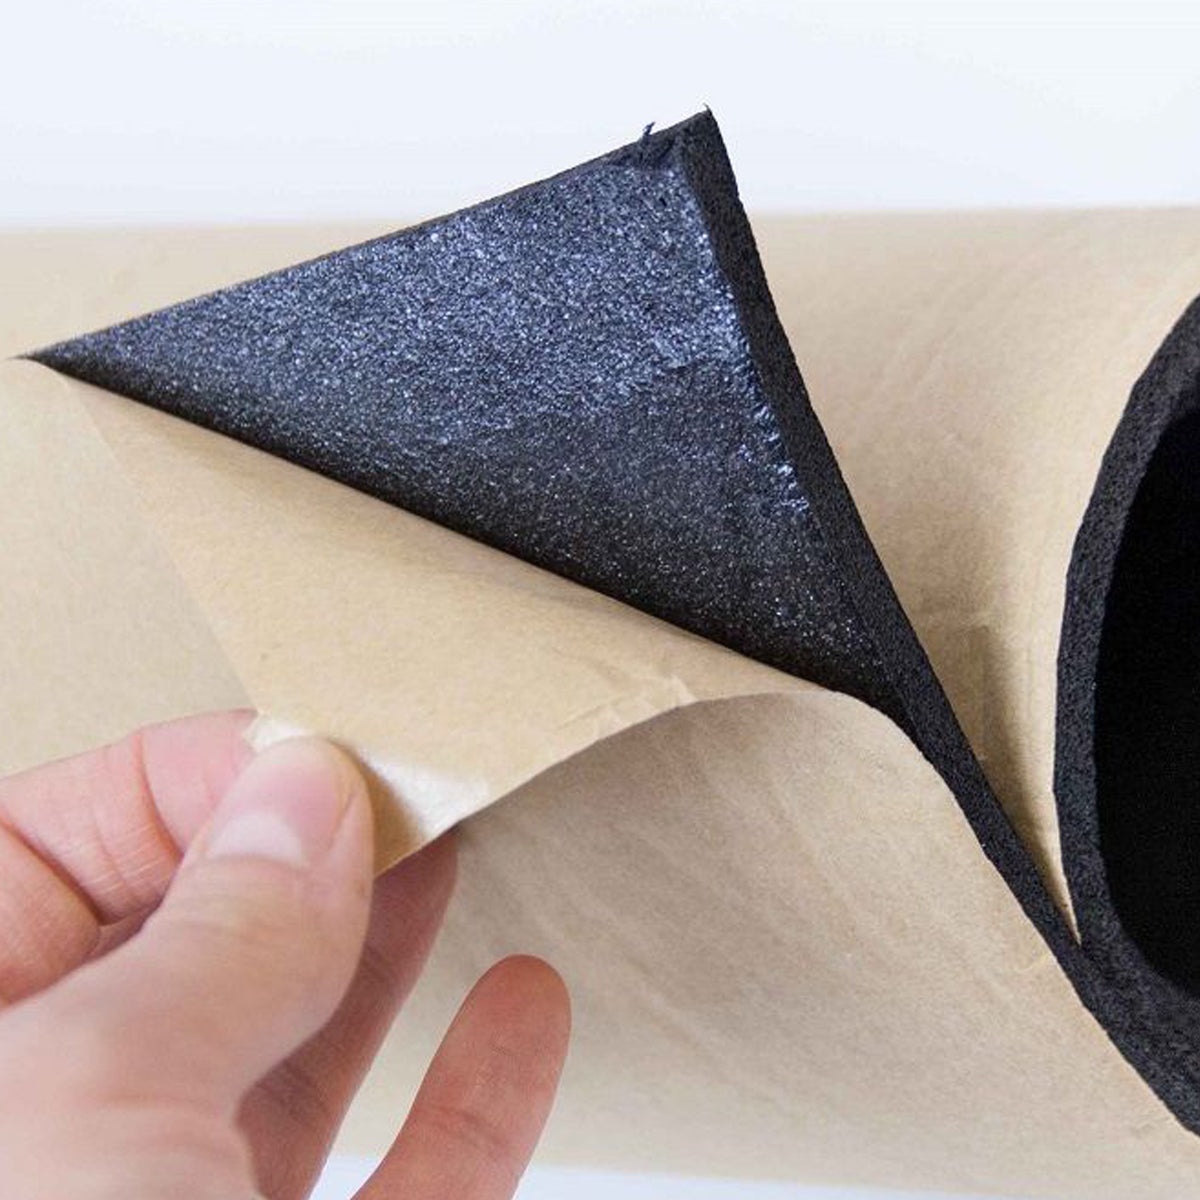
geluidsisolatie schuimafwijking trillingsisolatie gesloten cel mat
Beschrijving: Sound Proofing Foam Insulation Mat, Handelend als een thermische isolatie om warmte af te voeren en uw auto koeler te houden in de zomer en warmer in de winter. Specificatie: Materiaal: Rubber en kunststof De kleur zwart Grootte (L * W): 1x1m Dikte: 3 mm / 6 mm / 8 mm / 10 mm Kenmerken: - Vermindering van trillingen en rammelaars. - Het blokkeren van ongewenste omgevingswind, weggeluid en motorgeluid. - Handelen als een thermische isolatie om warmte af te voeren en uw auto koeler te houden in de zomer en warmer in de winter. - Zwaardere en kwalitatief betere samenstelling dan concurrenten. Pakket inbegrepen: 1 x Geluidwerend celschuim ,
Brand: 123Materialen.com
Category: Hardware > Building Materials > Insulation > Foam Board Insulation